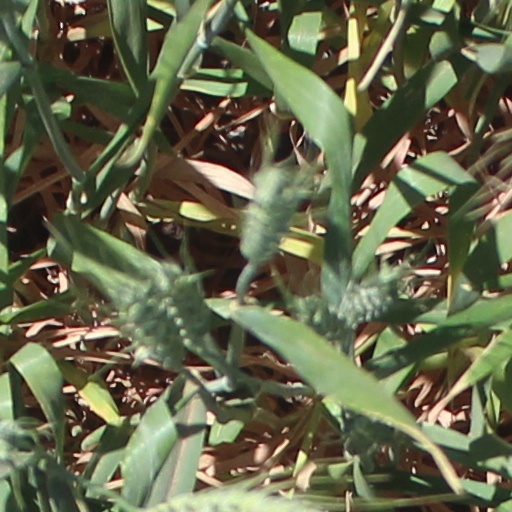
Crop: wheat